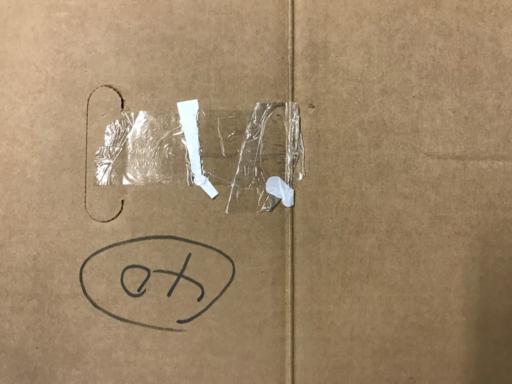
Label: cardboard